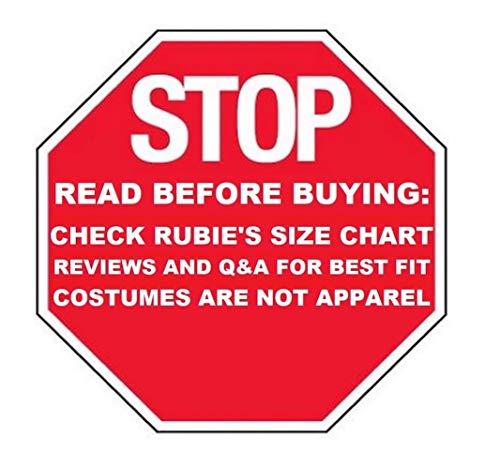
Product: Snow White and The Huntsman Deluxe Ravenna Skull Dress Tween Costume - Small
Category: Clothing, Shoes & Jewelry | Costumes & Accessories | Women | Costumes & Cosplay Apparel | Costumes
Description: Snow White and The Huntsman Deluxe Ravenna Skull Dress Tween Costume - Small.
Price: $46.62
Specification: ProductDimensions:18x12x4inches|ItemWeight:14.6ounces|ShippingWeight:1.45pounds(Viewshippingratesandpolicies)|DomesticShipping:ItemcanbeshippedwithinU.S.|InternationalShipping:ThisitemcanbeshippedtoselectcountriesoutsideoftheU.S.LearnMore|ASIN:B007FA5NTG|Itemmodelnumber:886374|Manufacturerrecommendedage:9-11years